In Real Life (film)

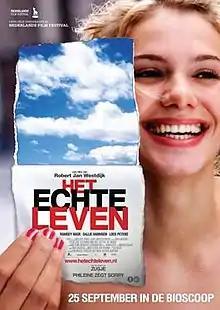
Dutch film festival poster

In Real Life, released in the Netherlands as , is a 2008 Dutch drama film that was written and directed by Robert Jan Westdijk. The film had its premiere at the Netherlands Film Festival on 25 September 2008 and was released on DVD the following year. The film stars Ramsey Nasr as a film director who decides to test his girlfriend's love for him. The movie's soundtrack was composed by Michel Banabila and Eric Vloeimans, and features songs from their album "VoizNoiz 3 – Urban Jazz Scapes".